List of York City F.C. records and statistics

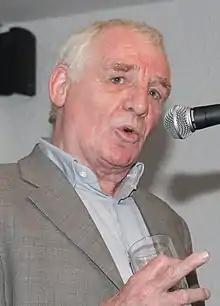
Eamon Dunphy, the club's first capped player

This section refers only to caps earned while a York player.